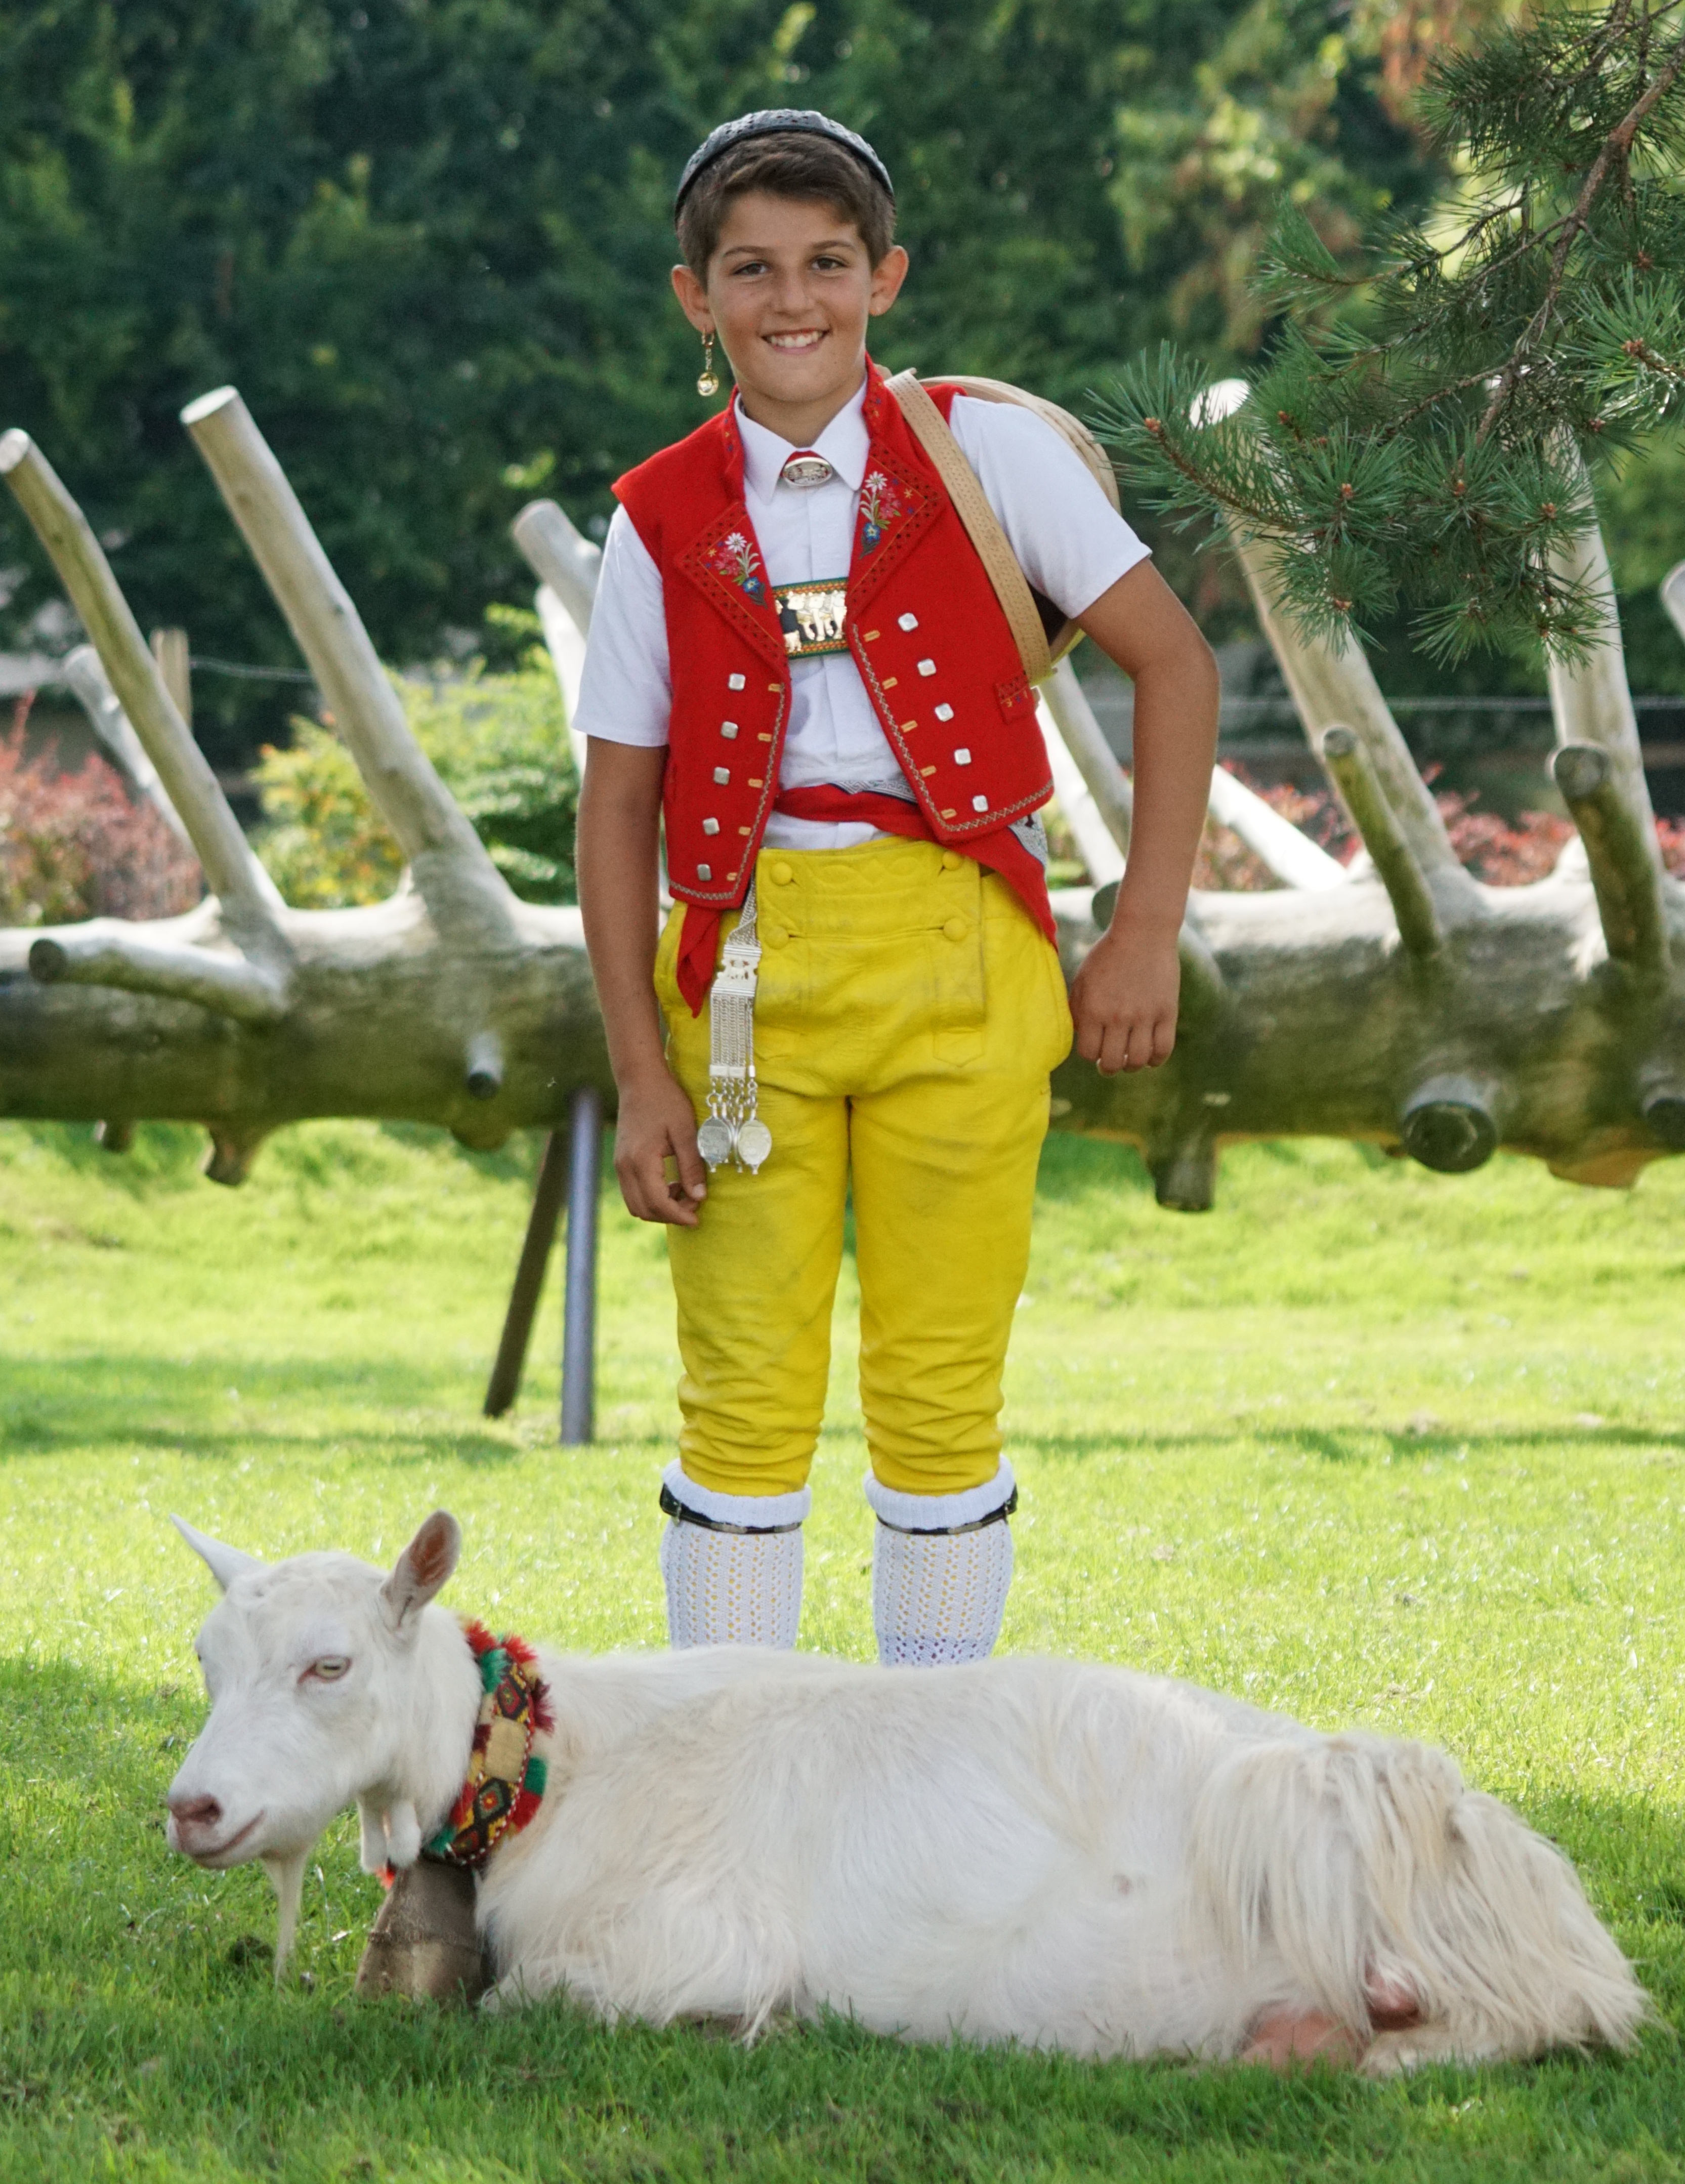
goat, mammal, switzerland, appenzell, customs, almabtrieb, d salpe, alp output, innerrhoden, canton of appenzell, appenzell goat, appenzell seek, mountain costume, dog walking, animal sports